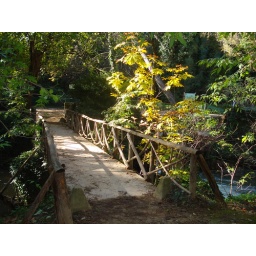
Wooden bridge over the Stone river